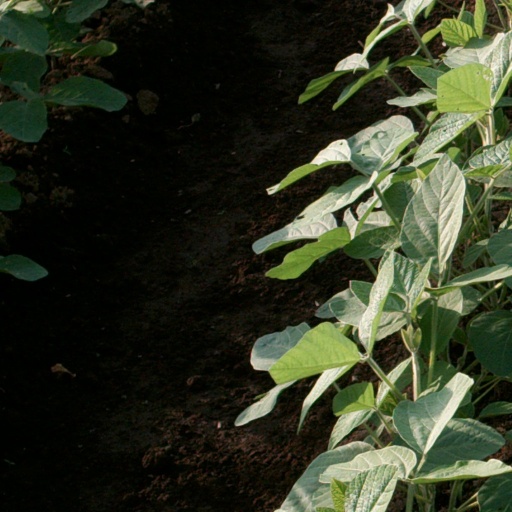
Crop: soybean